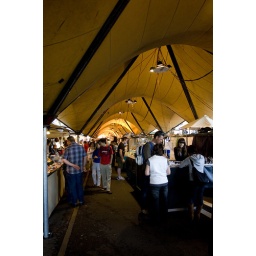
market in the rocks